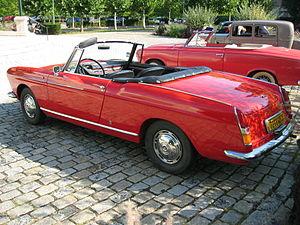
Peugeot 404 Cabriolet
La Peugeot 404 est une automobile du constructeur automobile français Peugeot, produite à partir du 10 mai 1960. Ce sera, en mai 1962, la première berline française de série équipée d'un moteur à injection.